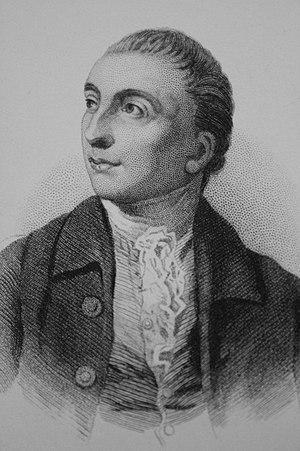
Kenneth Mackenzie, 1ᵉʳ comte de Seaforth FRS est un pairs et un homme politique britannique, chef du Clan MacKenzie dans les Highlands.